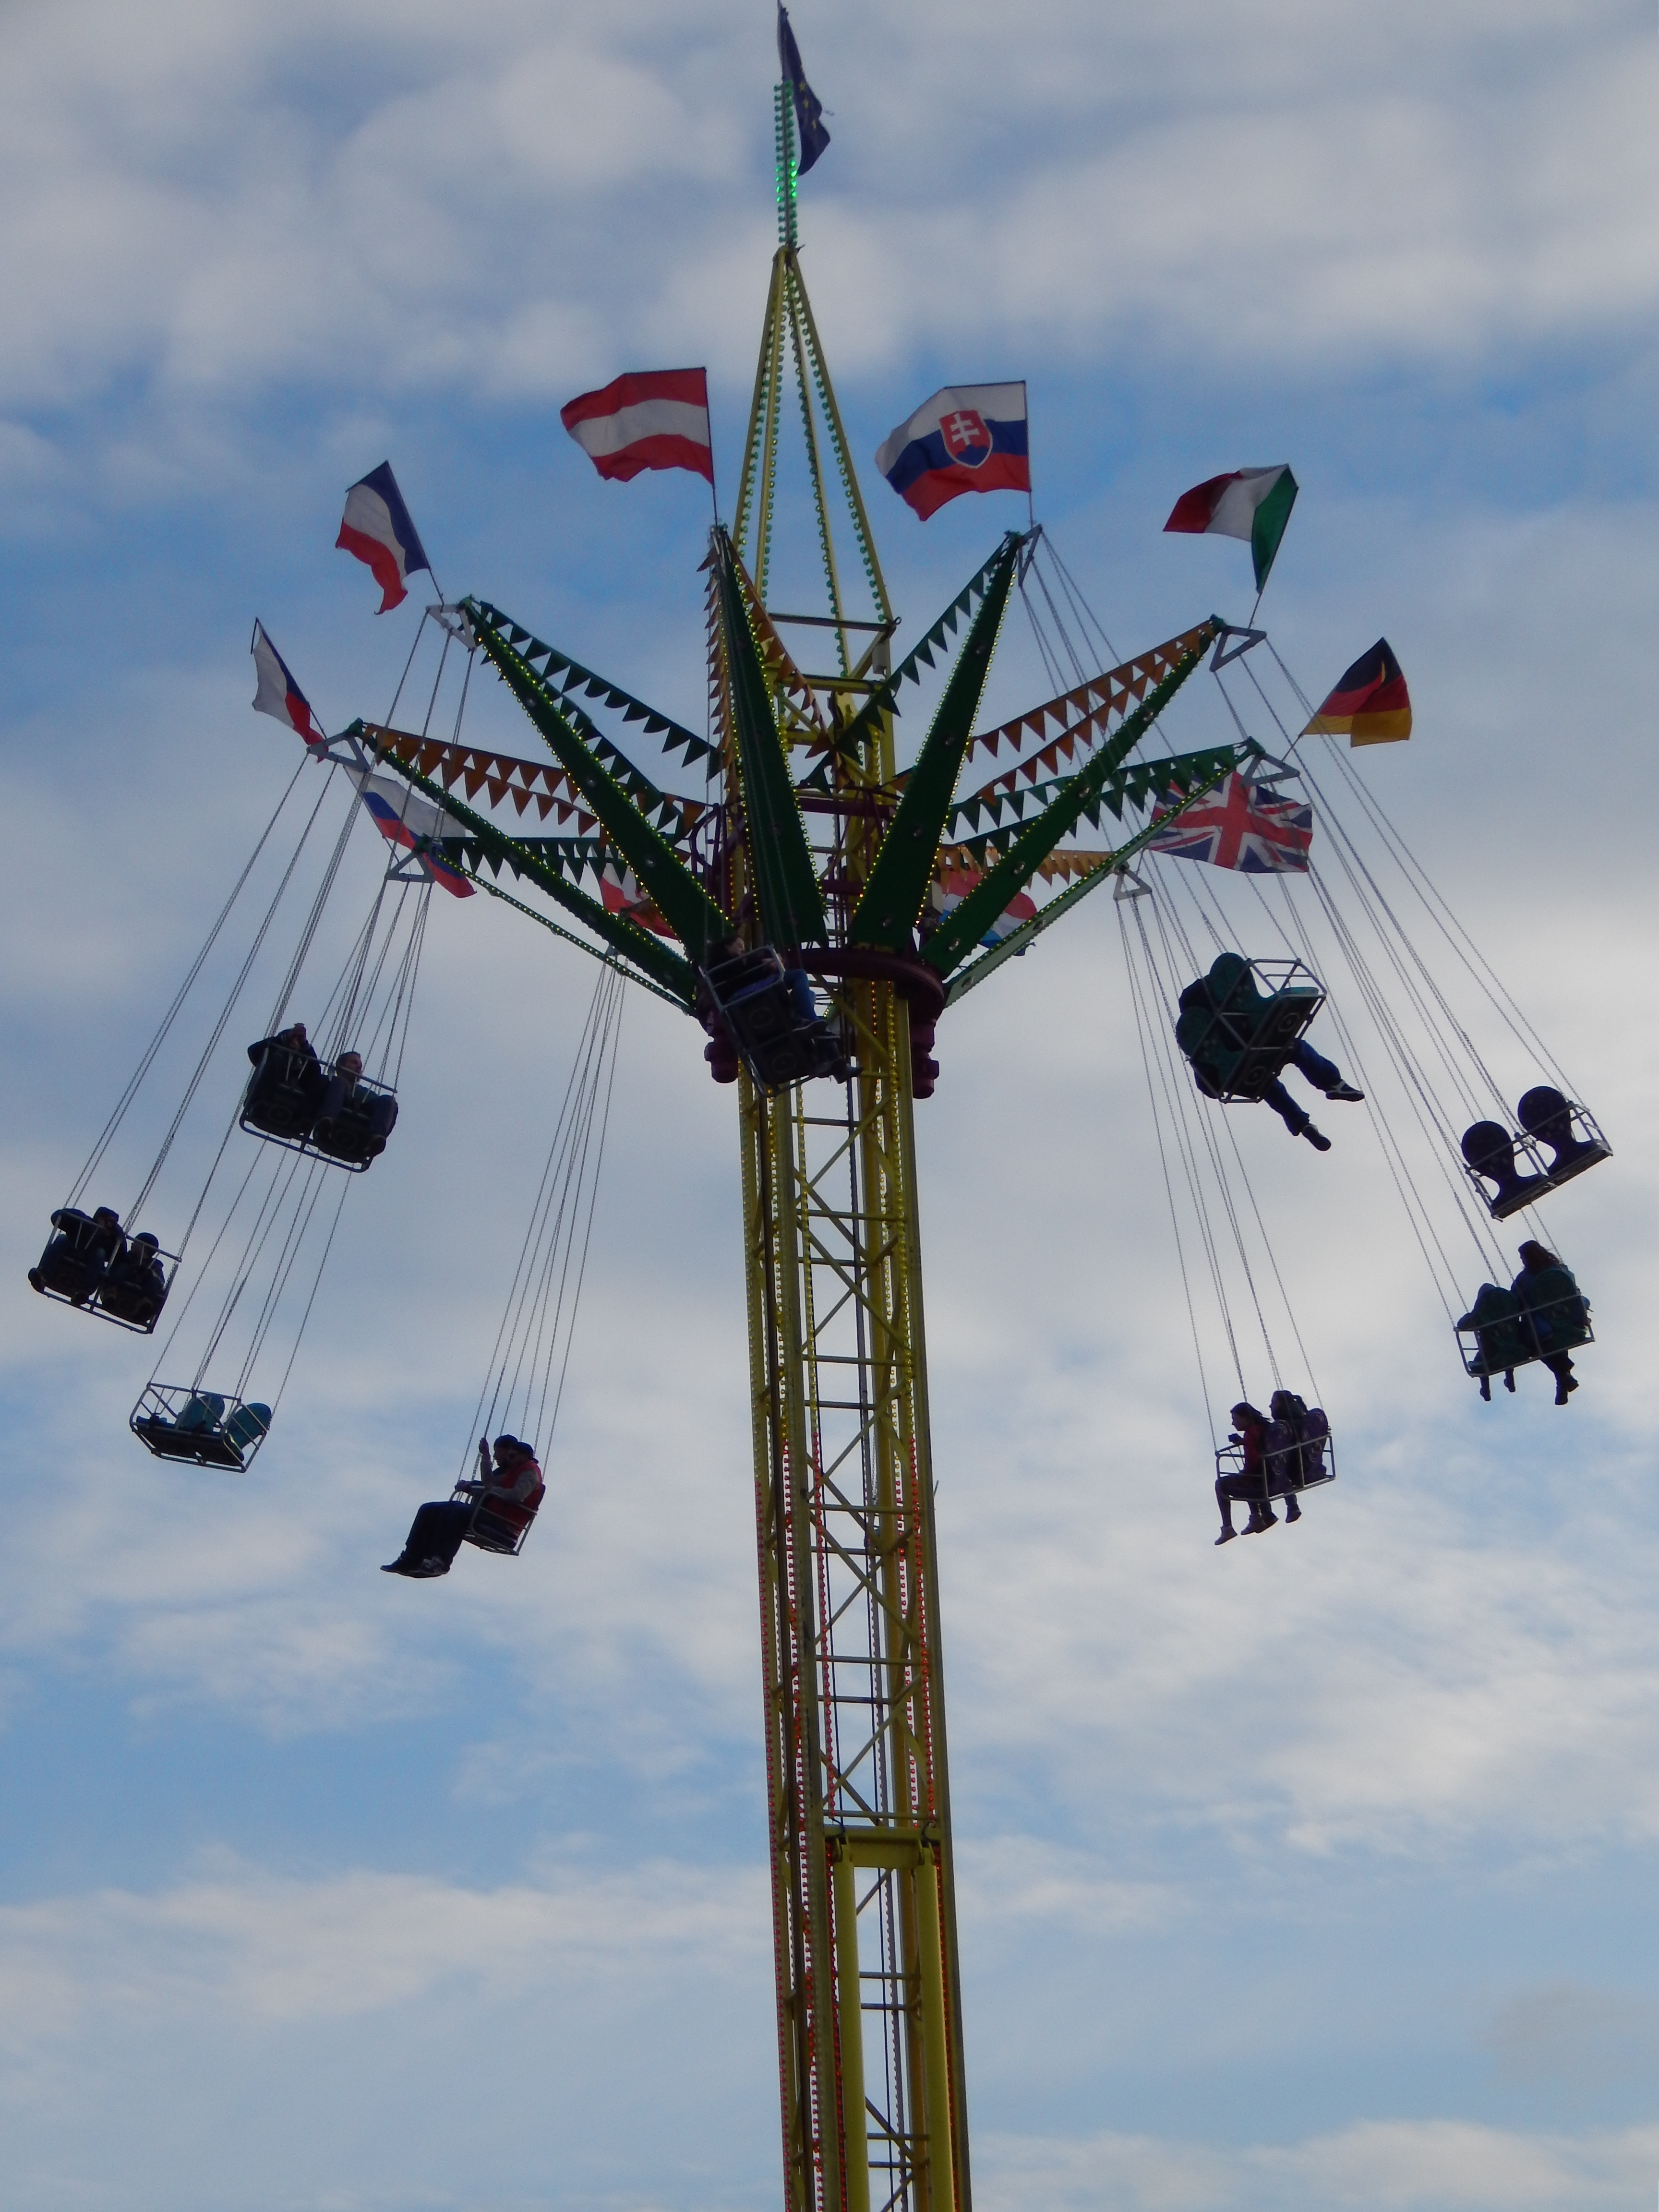
water, sky, recreation, ferris wheel, amusement park, mast, park, carousel, attraction, good, pilgrimage, amusement ride, outdoor recreation, atmosphere of earth